Crysis (video game)

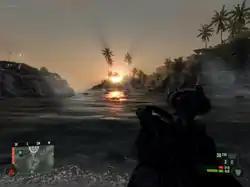
A day/night cycle operates during the course of the single-player campaign.

Nomad makes his way to Dr. Rosenthal's research complex, where he has found a rare fossilized artifact predating humanity by two million years. The partially excavated artifact resembles one of the flying machines (designated "exosuits") that has been attacking the team. Rosenthal also references other discoveries of similar artifacts in Afghanistan and Siberia, suggesting that the aliens have a global presence, and are not just confined to the island. While Rosenthal is running a scan on the artifact, it emits a powerful energy pulse that freezes him solid. Nomad's Nanosuit is able to maintain his internal temperature, saving his life. Nomad then rendezvous with a VTOL, after eliminating a Nanosuit-equipped four-man KPA special forces team near the landing site. He notifies his superiors about this, because the U.S. military had hoped to prevent the Koreans from acquiring Nanosuit technology.